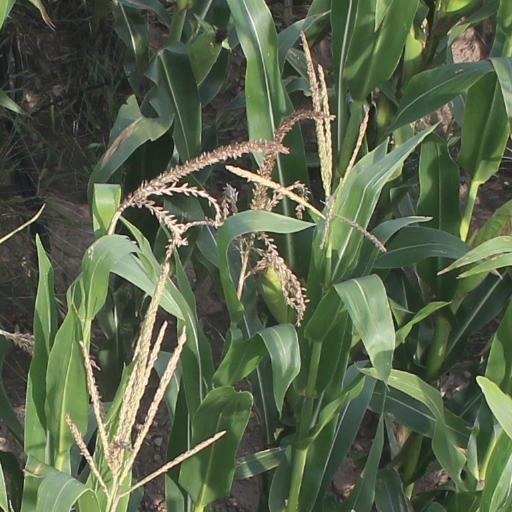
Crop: maize; corn